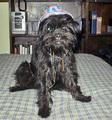
affenpinscher